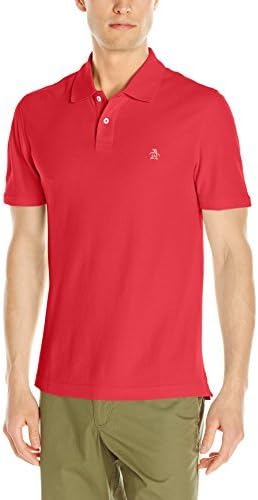
Original Penguin Men's The Pop Slim Fit Polo Shirt
Category: AMAZON FASHION
The pop slim fit polo shirt with three button placket
Features: 100% Cotton | Imported | Button closure | Machine Wash | Penguin logo | Heritage slim fit